Hyde, Greater Manchester

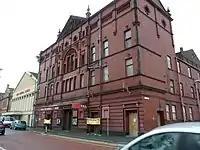
Theatre Royal, Hyde

Hyde's Festival Theatre is home to several local amateur groups presenting plays, music and dance in the downstairs auditorium or the upstairs smaller studio. There are occasional visiting professional shows.